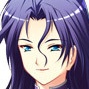
Portrait style: Anime Portrait